HIV

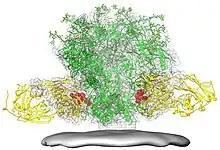
A diagram of the HIV spike protein (green), with the fusion peptide epitope highlighted in red, and a broadly neutralizing antibody (yellow) binding to the fusion peptide

As the sole viral protein on the surface of the virus, the envelope protein is a major target for HIV vaccine efforts. Over half of the mass of the trimeric envelope spike is N-linked glycans. The density is high as the glycans shield the underlying viral protein from neutralisation by antibodies. This is one of the most densely glycosylated molecules known and the density is sufficiently high to prevent the normal maturation process of glycans during biogenesis in the endoplasmic and Golgi apparatus. The majority of the glycans are therefore stalled as immature 'high-mannose' glycans not normally present on human glycoproteins that are secreted or present on a cell surface. The unusual processing and high density means that almost all broadly neutralising antibodies that have so far been identified (from a subset of patients that have been infected for many months to years) bind to, or are adapted to cope with, these envelope glycans.